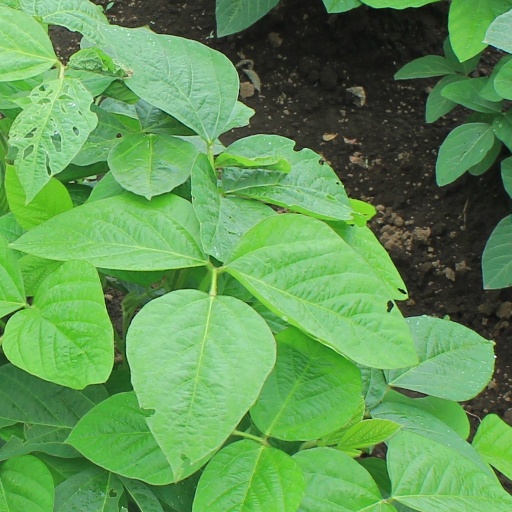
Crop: soybean